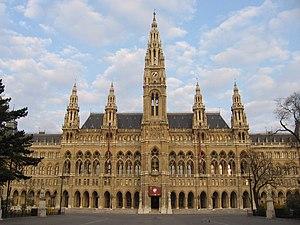
Friedrich von Schmidt, né le 22 octobre 1825 à Gschwend et mort le 23 janvier 1891 à Vienne en Autriche-Hongrie, est un architecte allemand de style néo-gothique. Il a effectué une partie importante de sa carrière à Vienne, notamment à l'intérieur du Ring. Il a été fait citoyen d'honneur de la capitale autrichienne et une statue à son effigie est installée devant l'hôtel de ville.